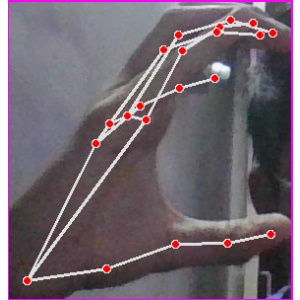
अक्षर: ऋ